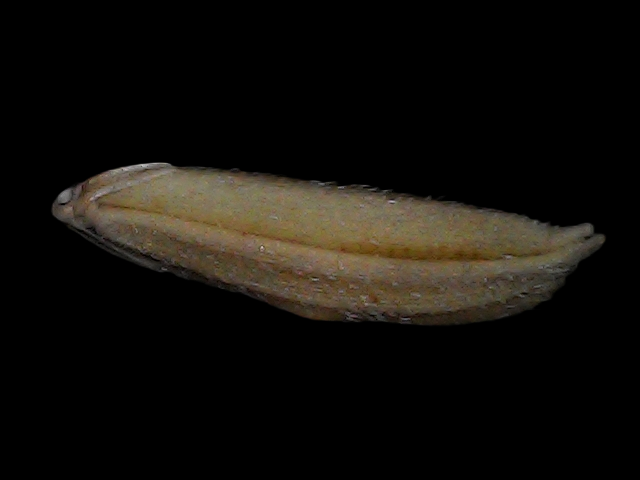
Rice variety: Bd87